Council of Ministers of Somalia

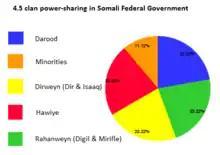
4.5 clan power-sharing system

On 19 October 2020, the Prime Minister Mohamed Hussein Roble submitted his nomination for the Council Members of the Federal Republic of Somalia and on 24 October 2020 they were approved by the parliament. They are currently as follows: